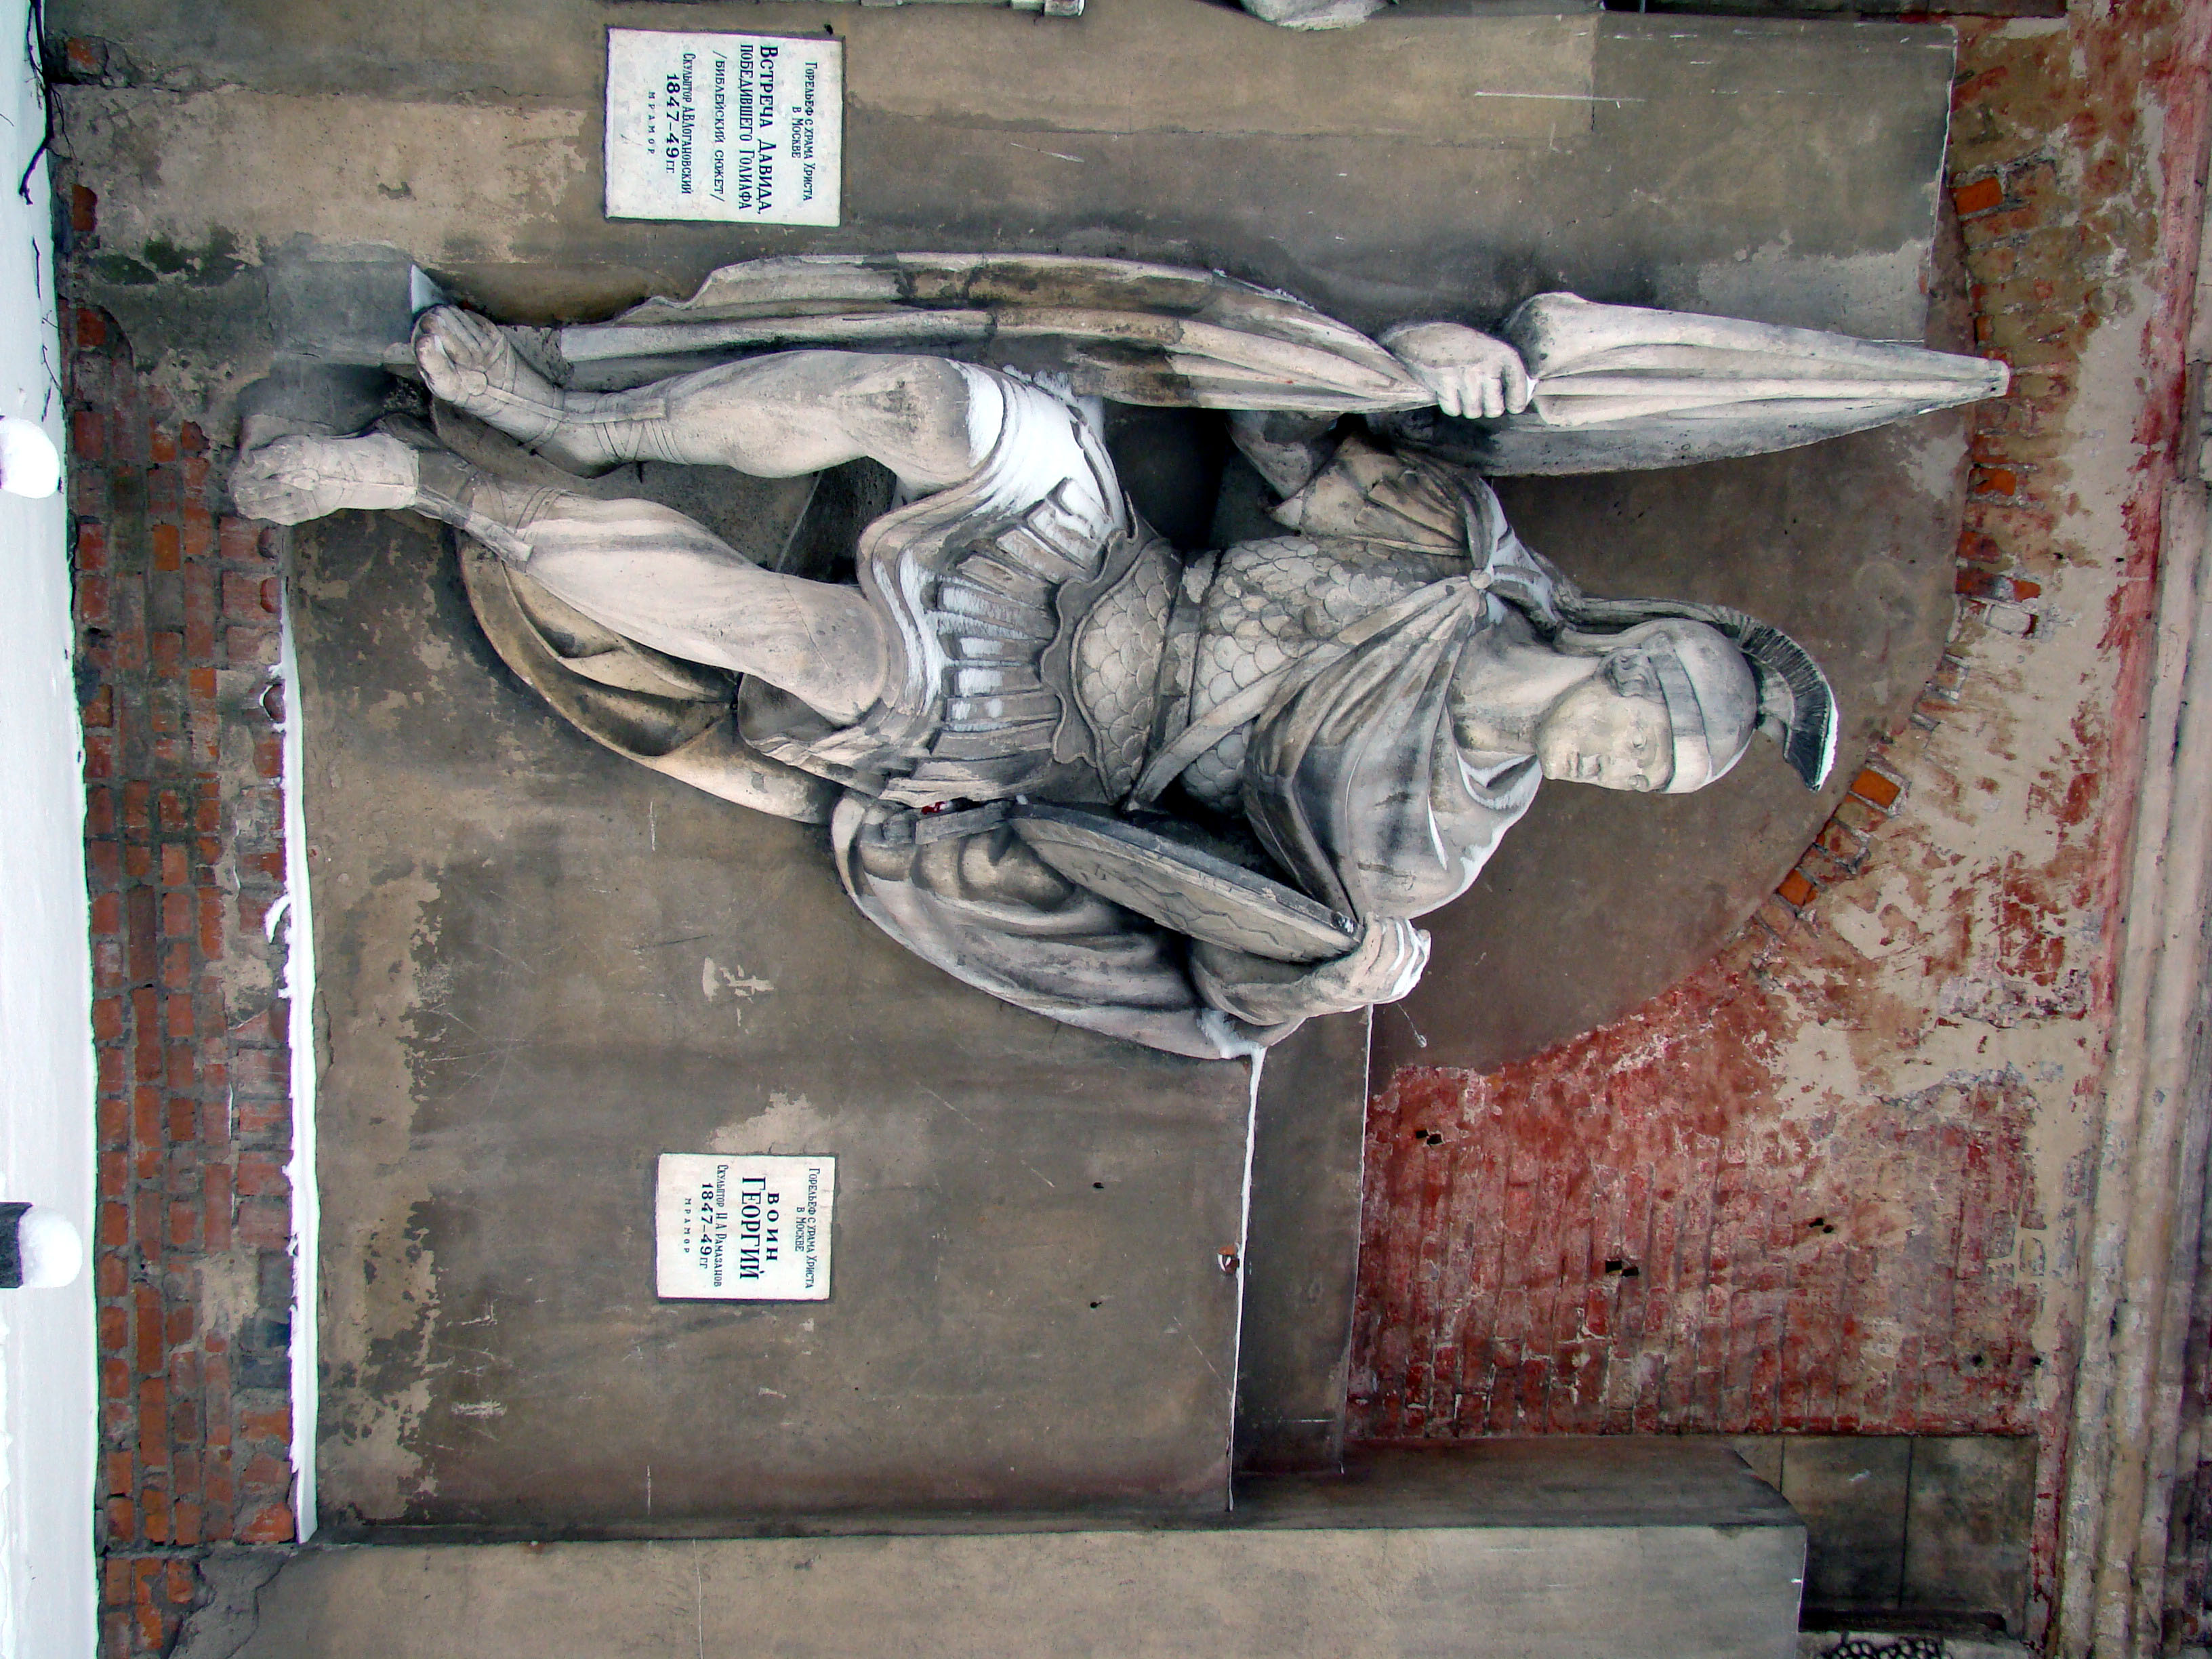
wall, graffiti, street art, sculpture, art, cool image, monastery, mural, sony, moscow, russia, moskau, dsc, h9, dsch9, donskoymonastery, donmonastery, urban area